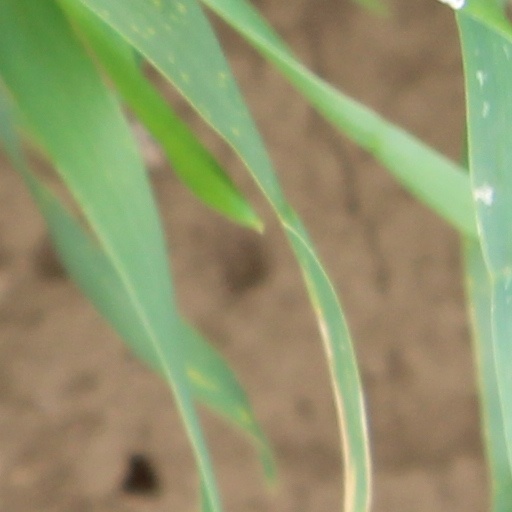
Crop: wheat